But You Caint Use My Phone

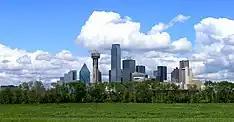

The mixtape developed from a rewrite of rapper Drake's single "Hotline Bling", which Badu posted on SoundCloud. Zach Witness, also known as White Chocolate, was the mixtape's key producer. He did a remix of Badu's single "Bag Lady" and sent the remix through social media to Badu. Shortly thereafter, Badu decided to do a remix of Drake's 2015 single "Hotline Bling" and considered working with Witness. In the same week, Witness visited one of Badu's events where the pair exchanged numbers. The following week, the pair met again and went to Witness's home in Dallas, Texas, working in his bedroom studio.